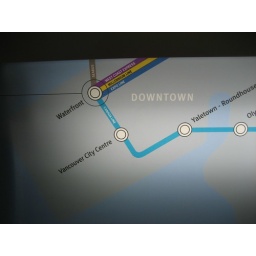
Detail of Canada Line diagram above train door